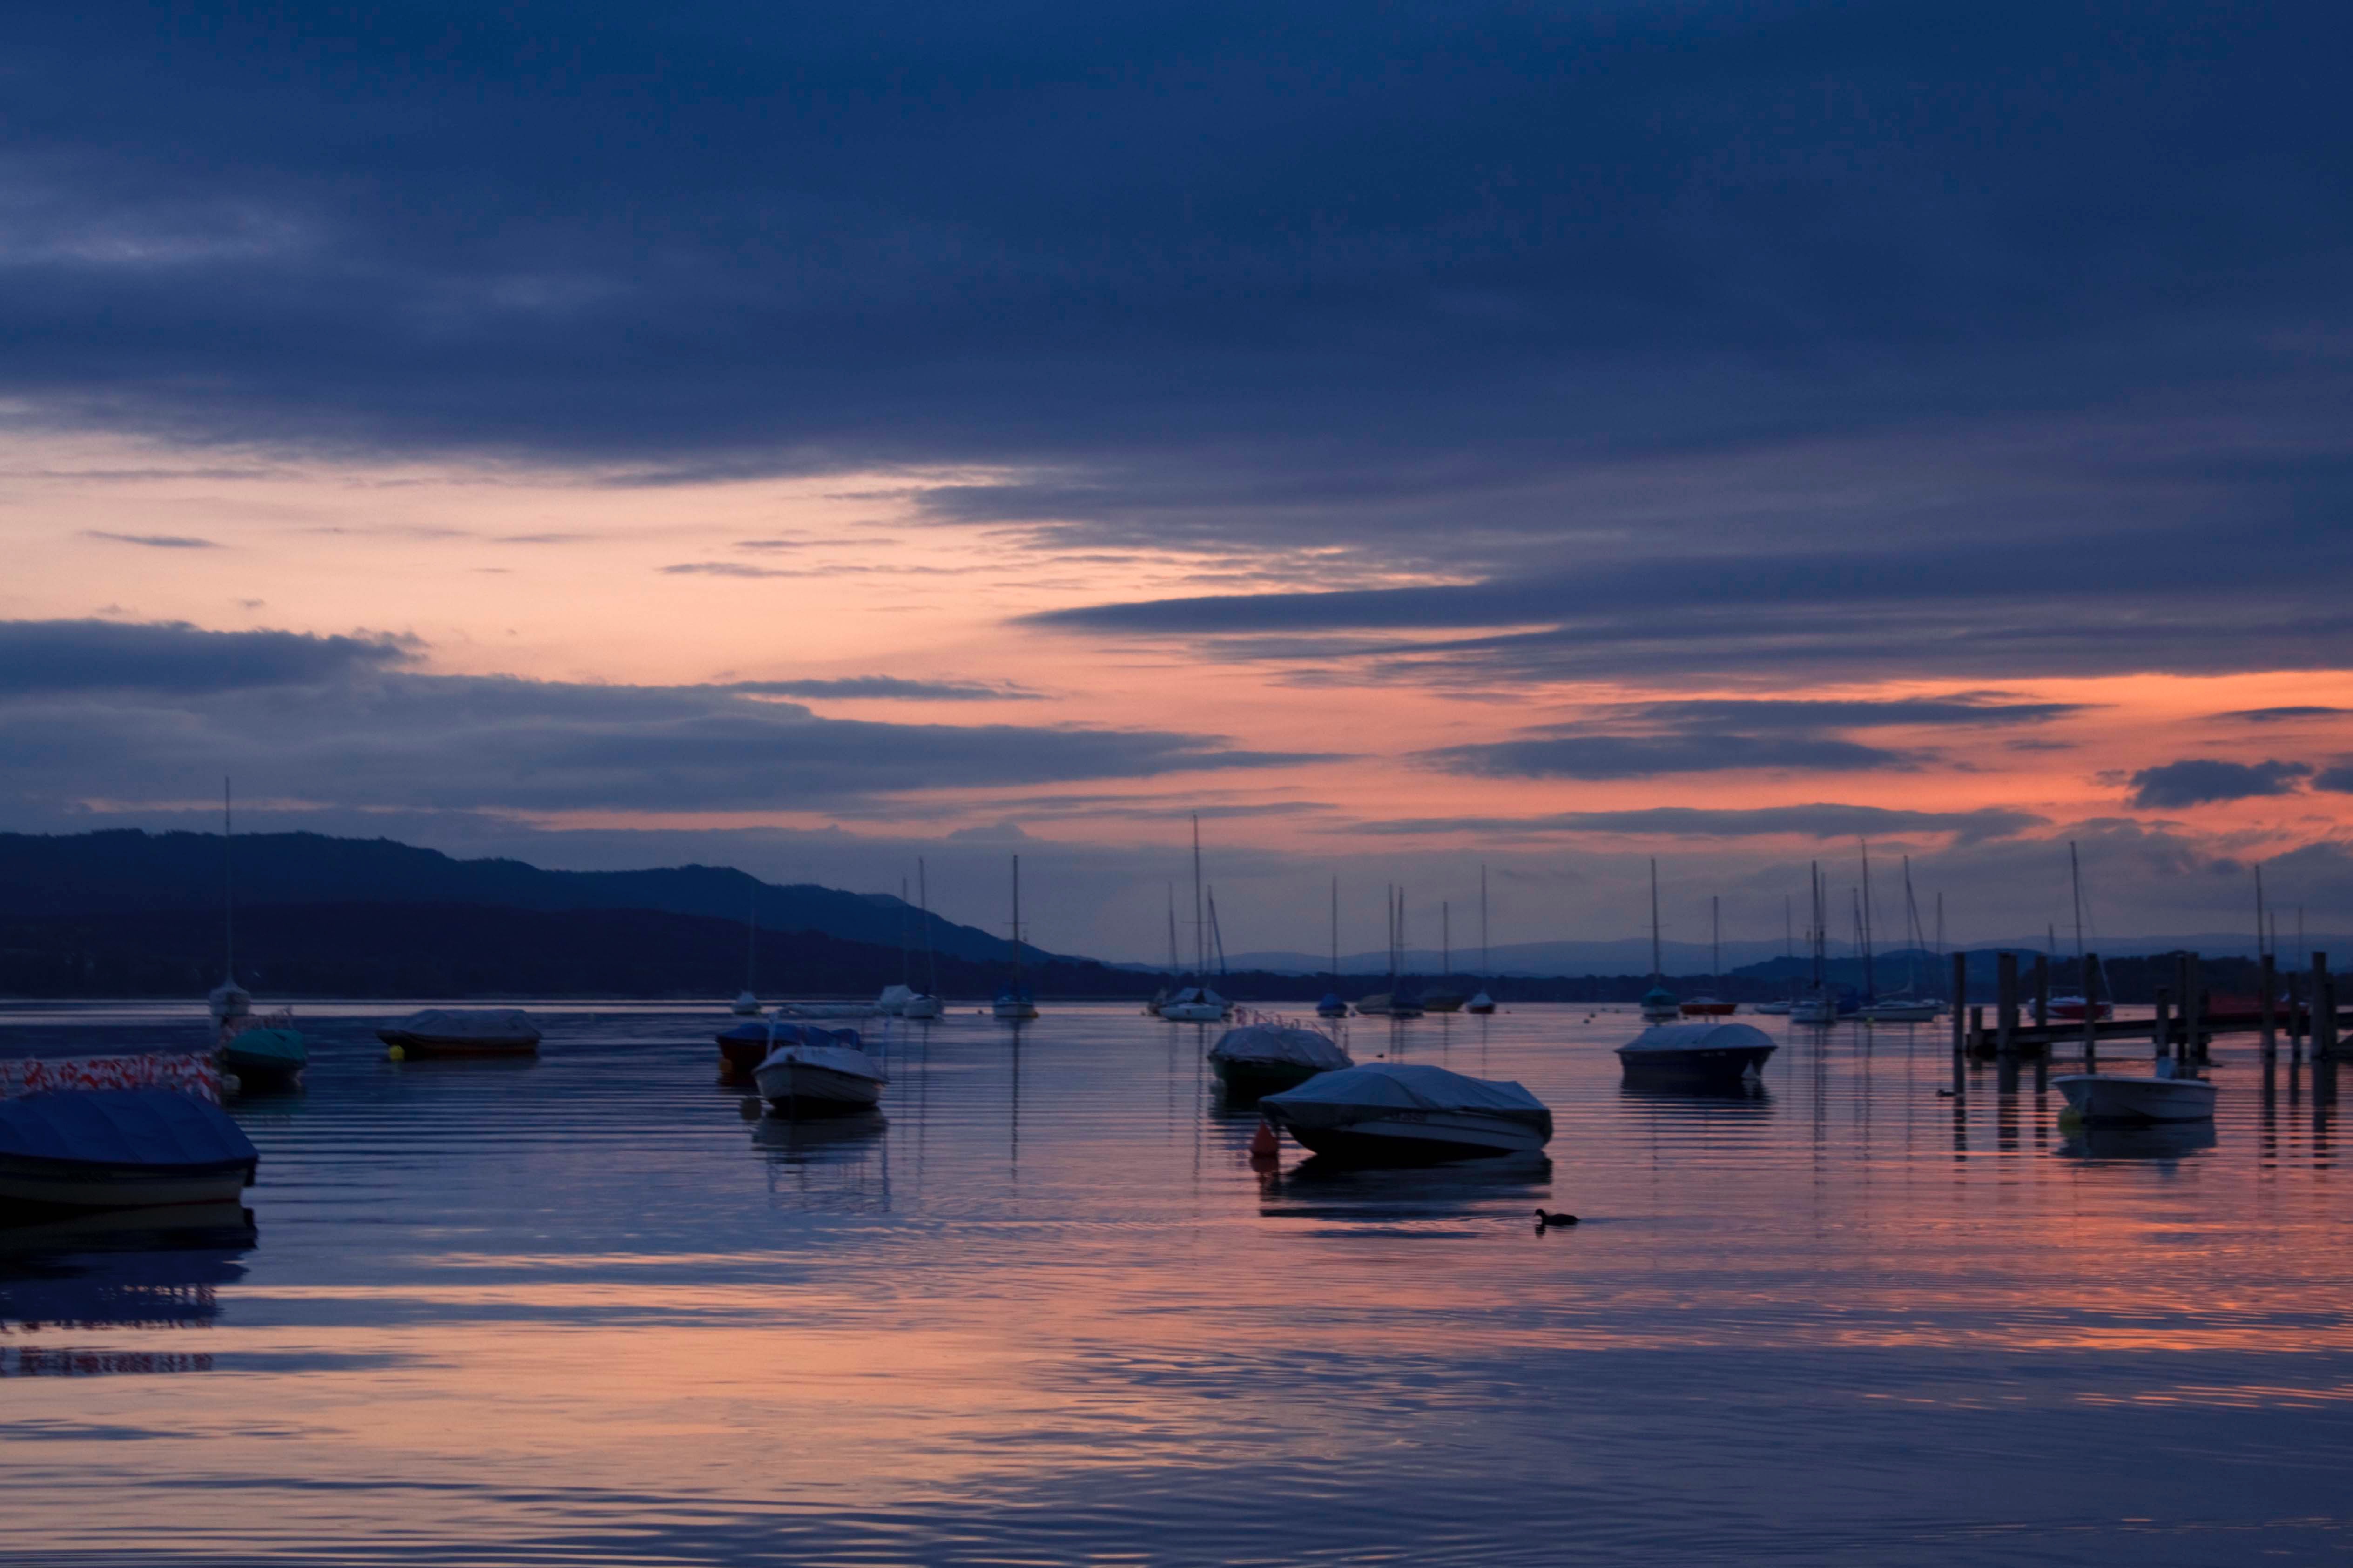
sea, horizon, cloud, sky, sunrise, sunset, boat, morning, shore, lake, dawn, river, dusk, evening, reflection, vehicle, bay, loch, afterglow